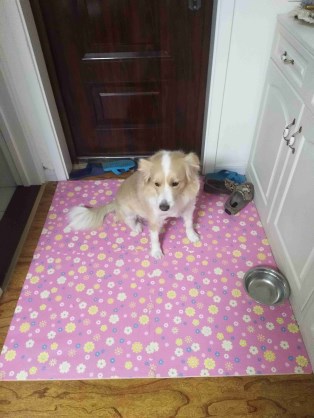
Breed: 2594-n000109-Border_collie